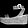
Label: Sandal